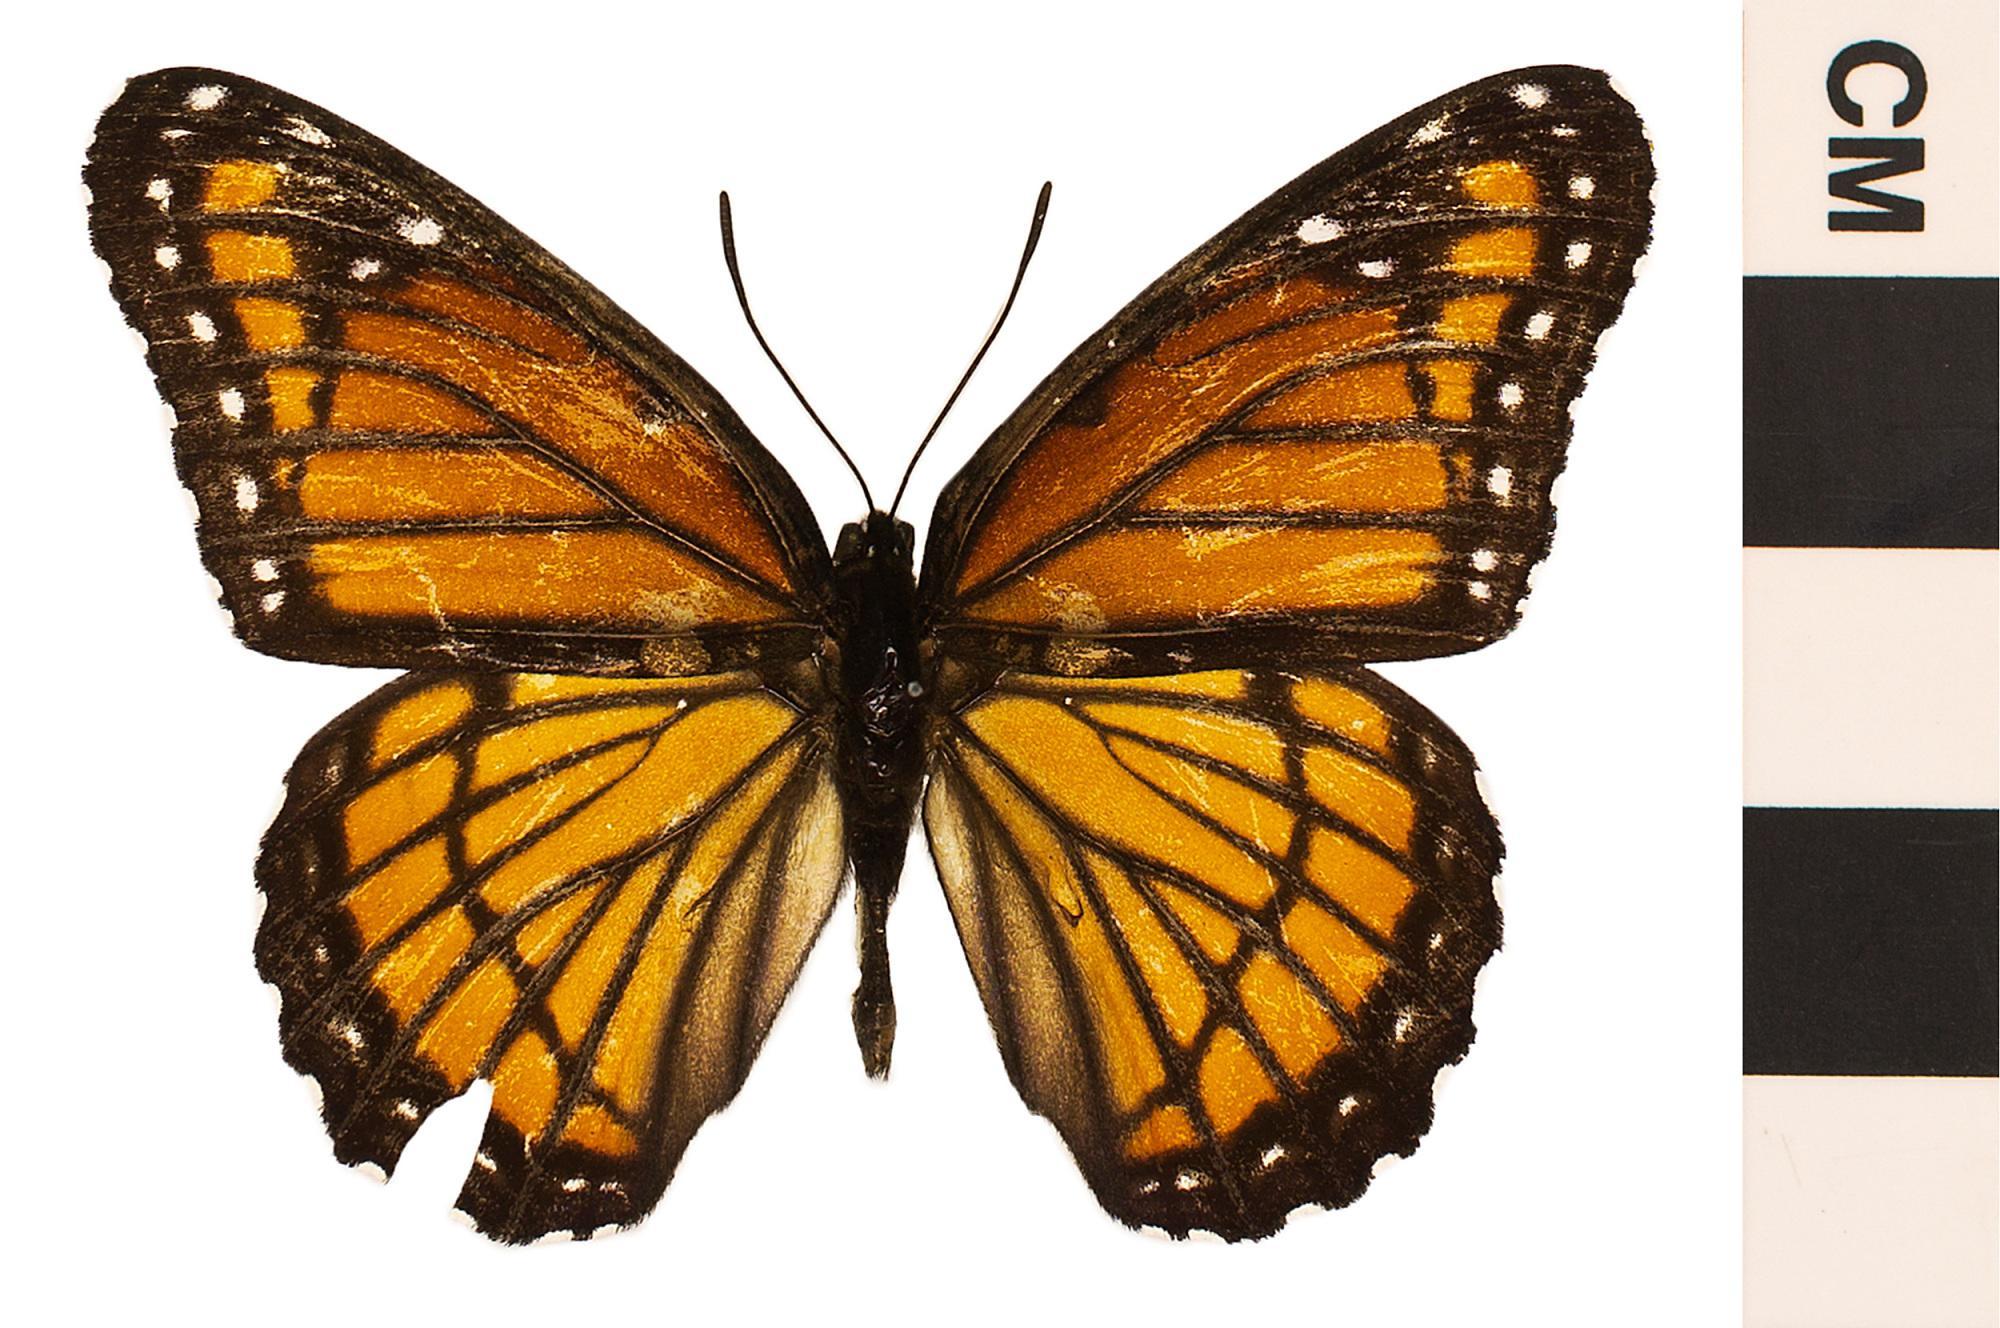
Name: Viceroy, Viceroy butterfly
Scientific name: Limenitis archippus
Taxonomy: Animalia, Arthropoda, Hexapoda, Insecta, Lepidoptera, Nymphalidae, Limenitidinae
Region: US Mid Atlantic (PA, NJ, MD, DE, DC, VA, WV)
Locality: UMBC, North America, United States, Maryland, Baltimore County
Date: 1972